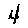
Label: 4